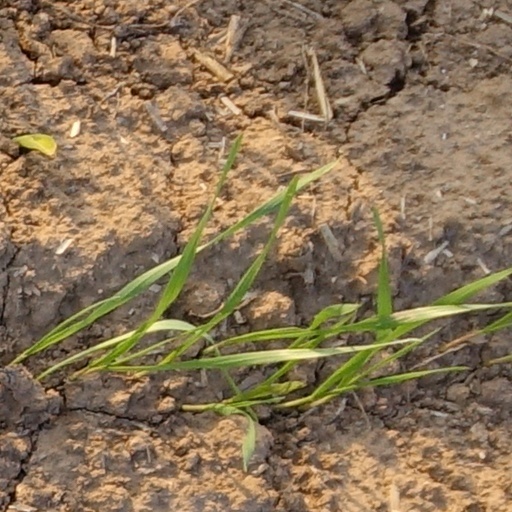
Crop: wheat